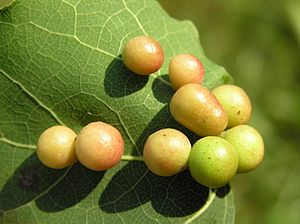
Galmyg / Billeder
Galmyg er en familie af myg. Der findes omkring 5000 arter af galmyg over hele verden. Den danske galmygfauna er ikke godt undersøgt, og der findes angivelser af antal arter i Danmark fra ca. 300 til ca. 600